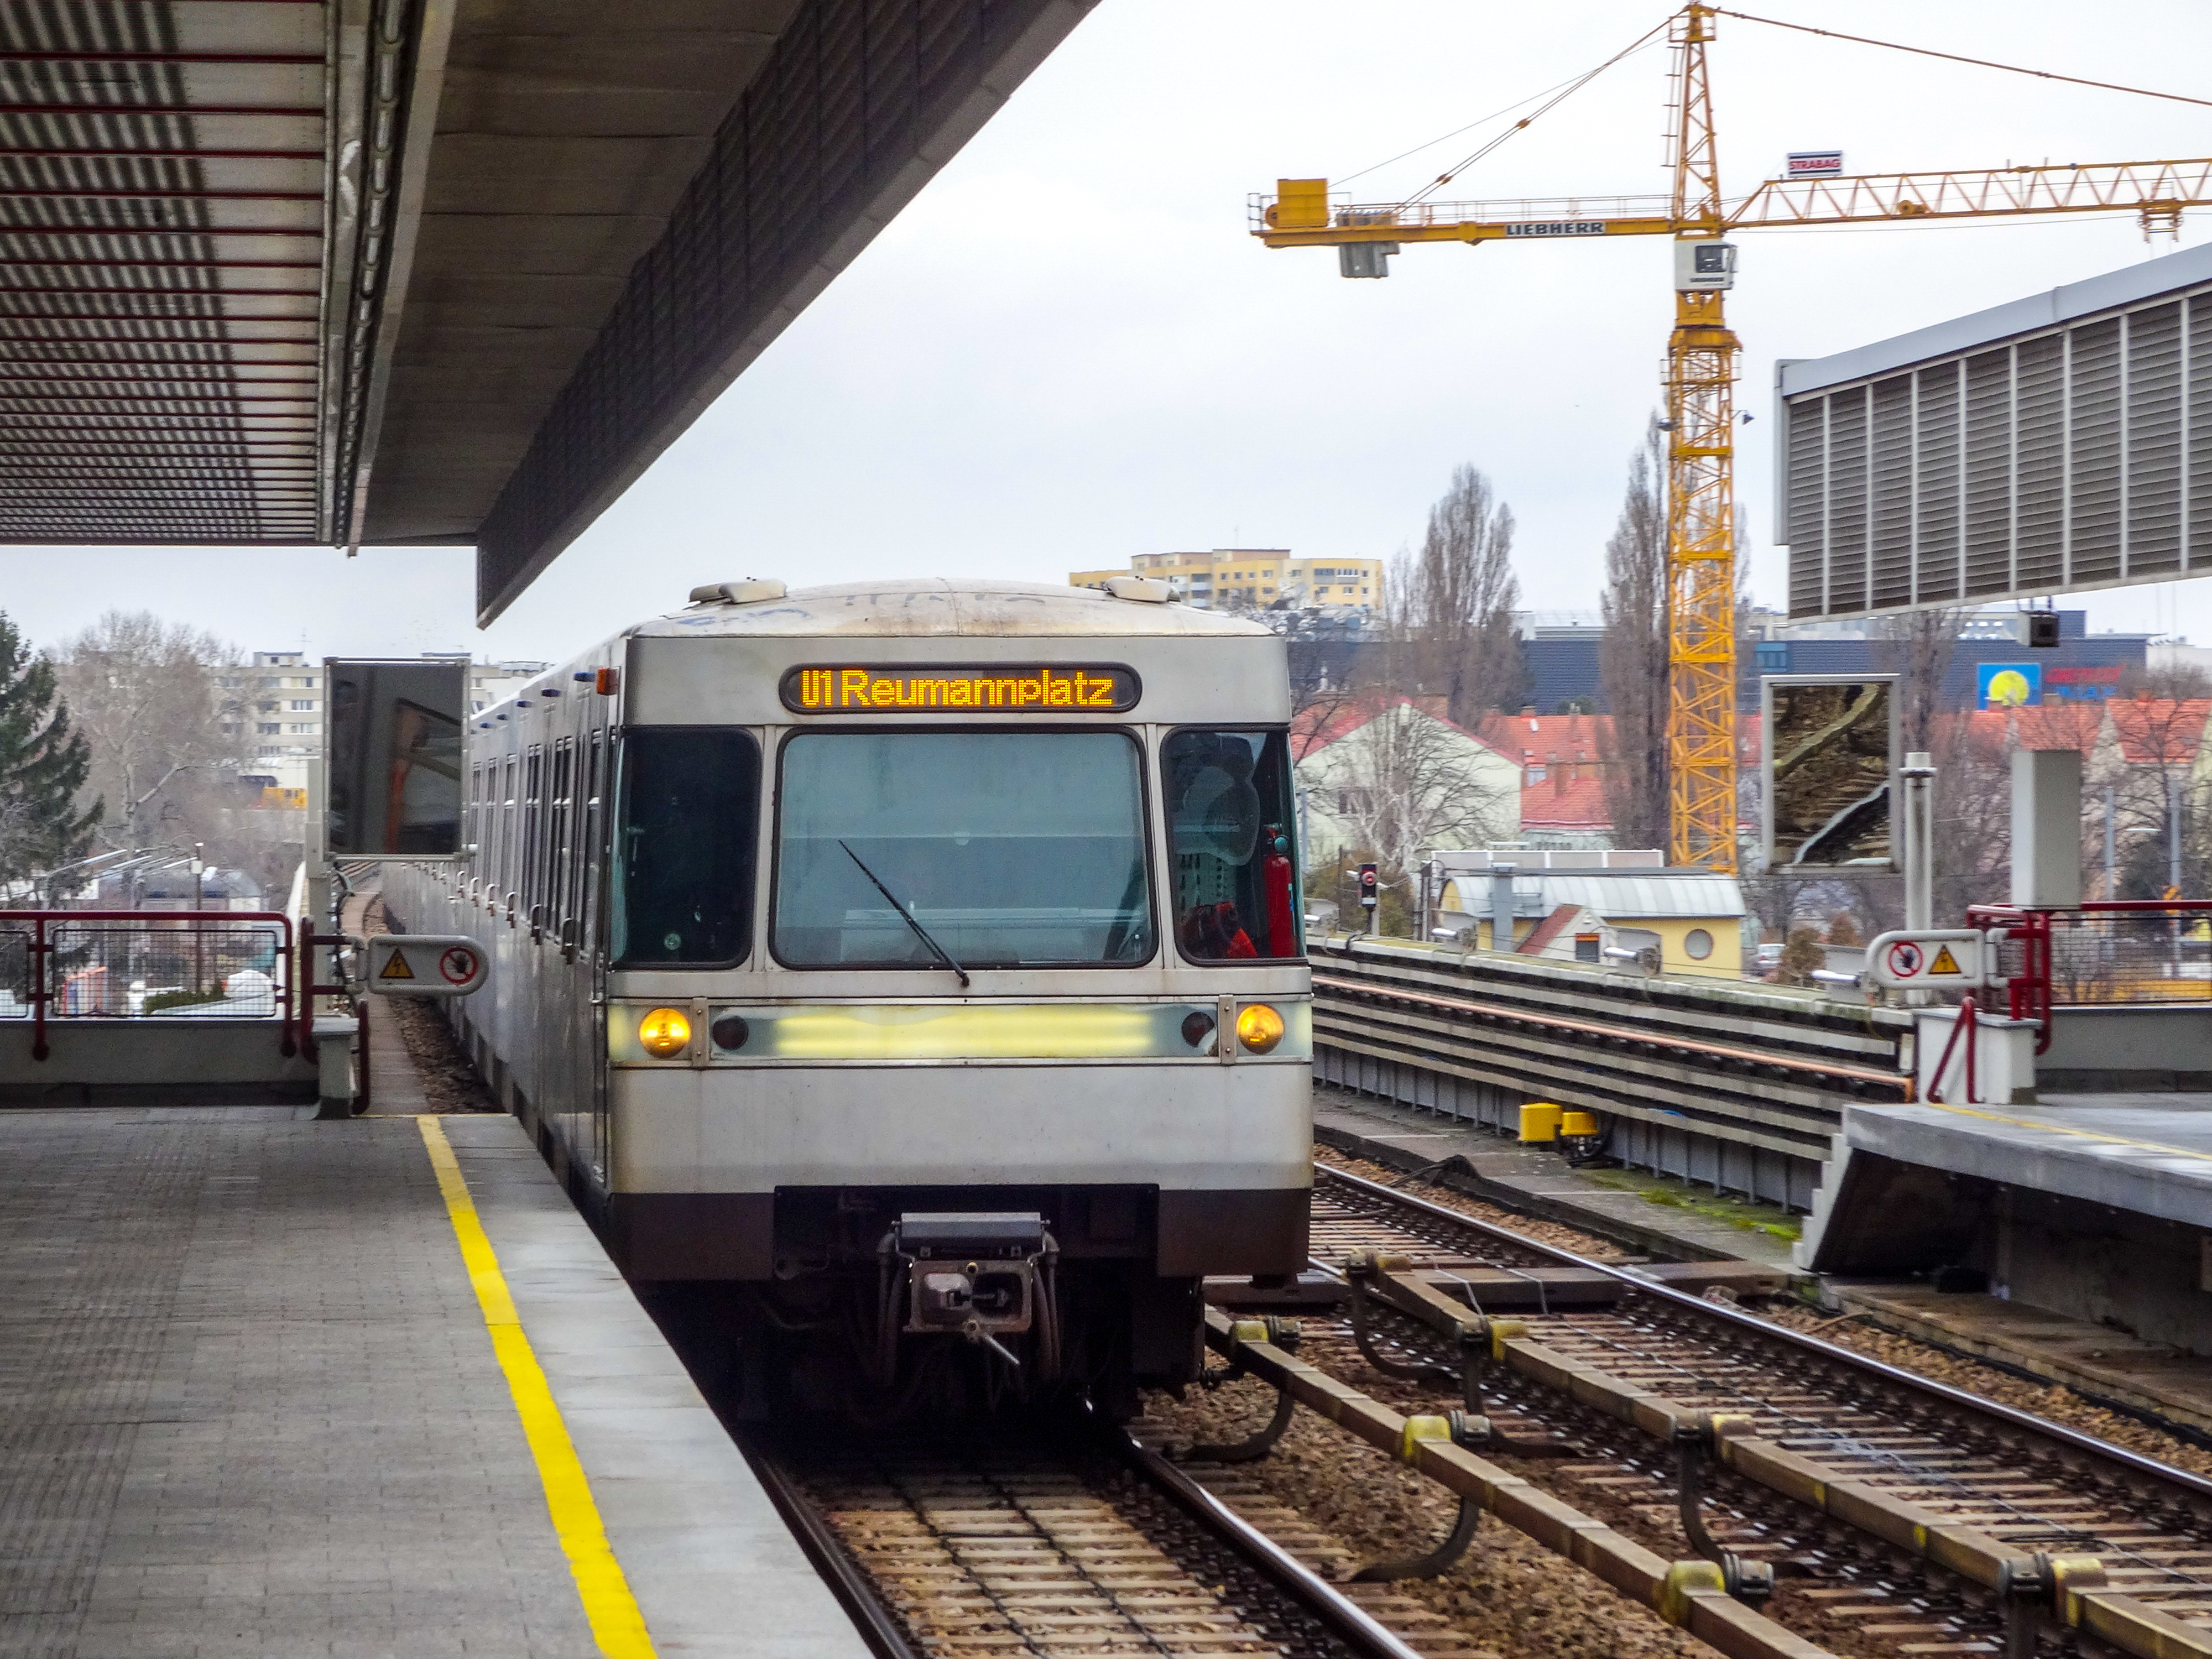
vienna, subway, metro, city, transport, train, public, station, austria, transportation, urban, u1, ubahn, alte donau, platform, rails, crane, mode of transport, track, yellow, train station, railway, rolling stock, windscreen wiper, public transport, engineering, locomotive, machine, iron, construction equipment, parallel, composite material, public utility, metal, electricity, windshield, steel, rubble, headlamp, railroad car, transport hub, passenger car, service, rolling, construction, overpass, electrical supply, pebble